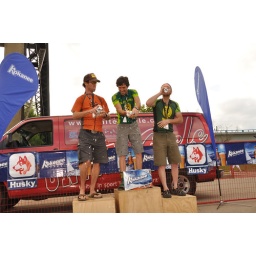
From the Edmonton Canada Cup mountain bike race, July 11th, 2010 in Edmonton, Alberta, Canada.